Judaism in Rugrats

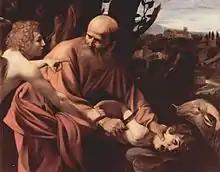
Tommy's actions towards Dil in "The Rugrats Movie" parallel the Sacrifice of Isaac.

In "Rugrats," the root of Jewish themes stem from Boris and Minka Kropotkin, the Russian Jewish maternal grandparents of Tommy Pickles. Boris and Minka follow traditional Ashkenazi Jewish practices and speak in heavy Yiddish accents. Tommy and the Pickles family therefore partake in several Jewish activities throughout the series, particularly through holidays. However, while Boris and Minka appear to practice their faith regularly, the Pickles are rarely shown to participate in religious activities outside of major holidays.